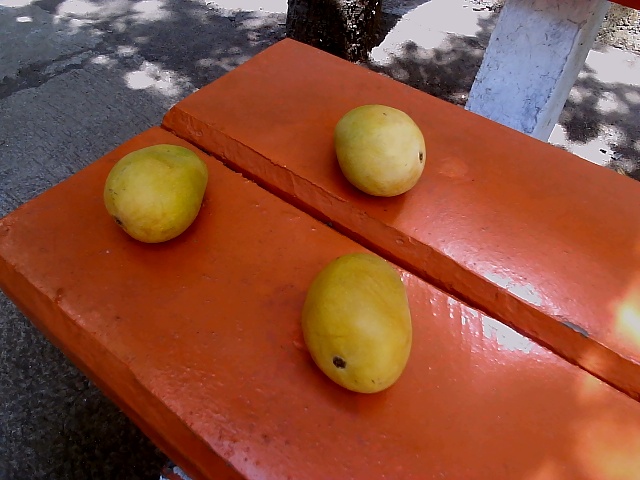
Label: Ripe_Mango